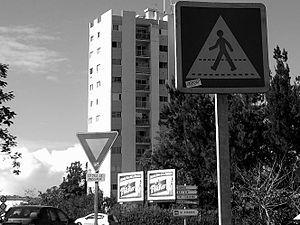
Divers panneaux de signalisation routière à un rond-point près de la Tour des Azalées sur la commune du Tampon (Île de La Réunion).
En France, le code de la route est l'ensemble des dispositions législatives et réglementaires régissant la circulation sur la voie publique par les usagers notamment piétons, véhicules avec ou sans moteur, animaux. La plupart des articles du code de la route sont pensés pour des véhicules motorisés. L'ancien code de la route était découpé en titres, pour sa partie législative, et trois livres pour sa partie réglementaire.